Nasser Fakouhi

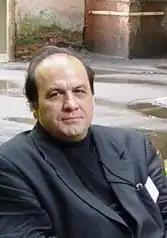

Nasser Fakouhi (born 13 May 1956 in Tehran) is an Iranian anthropologist, writer and translator.